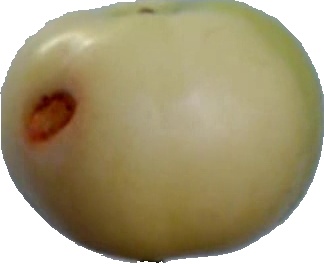
Label: apple_6